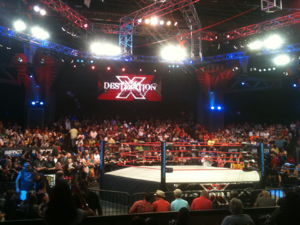
Destination X 2011 est un pay-per-view de catch organisé par la fédération Total Nonstop Action Wrestling. Il s'est déroulé le 10 juillet 2011 dans l'Impact! Zone, à Orlando.